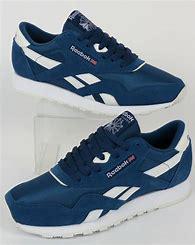
Brand: Reebok
Model: Classic